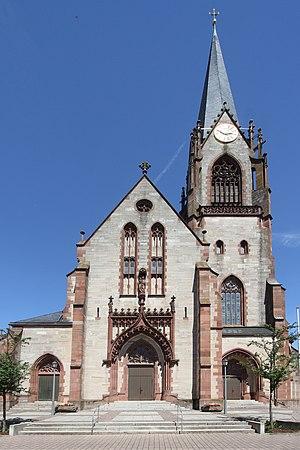
Église Maria Königin der Engel à Muggensturm.